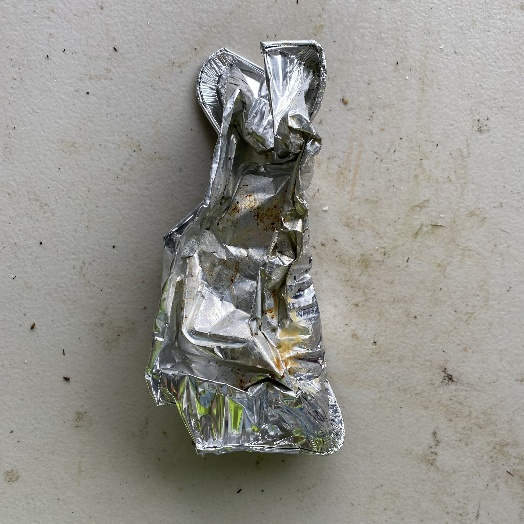
Label: Metal